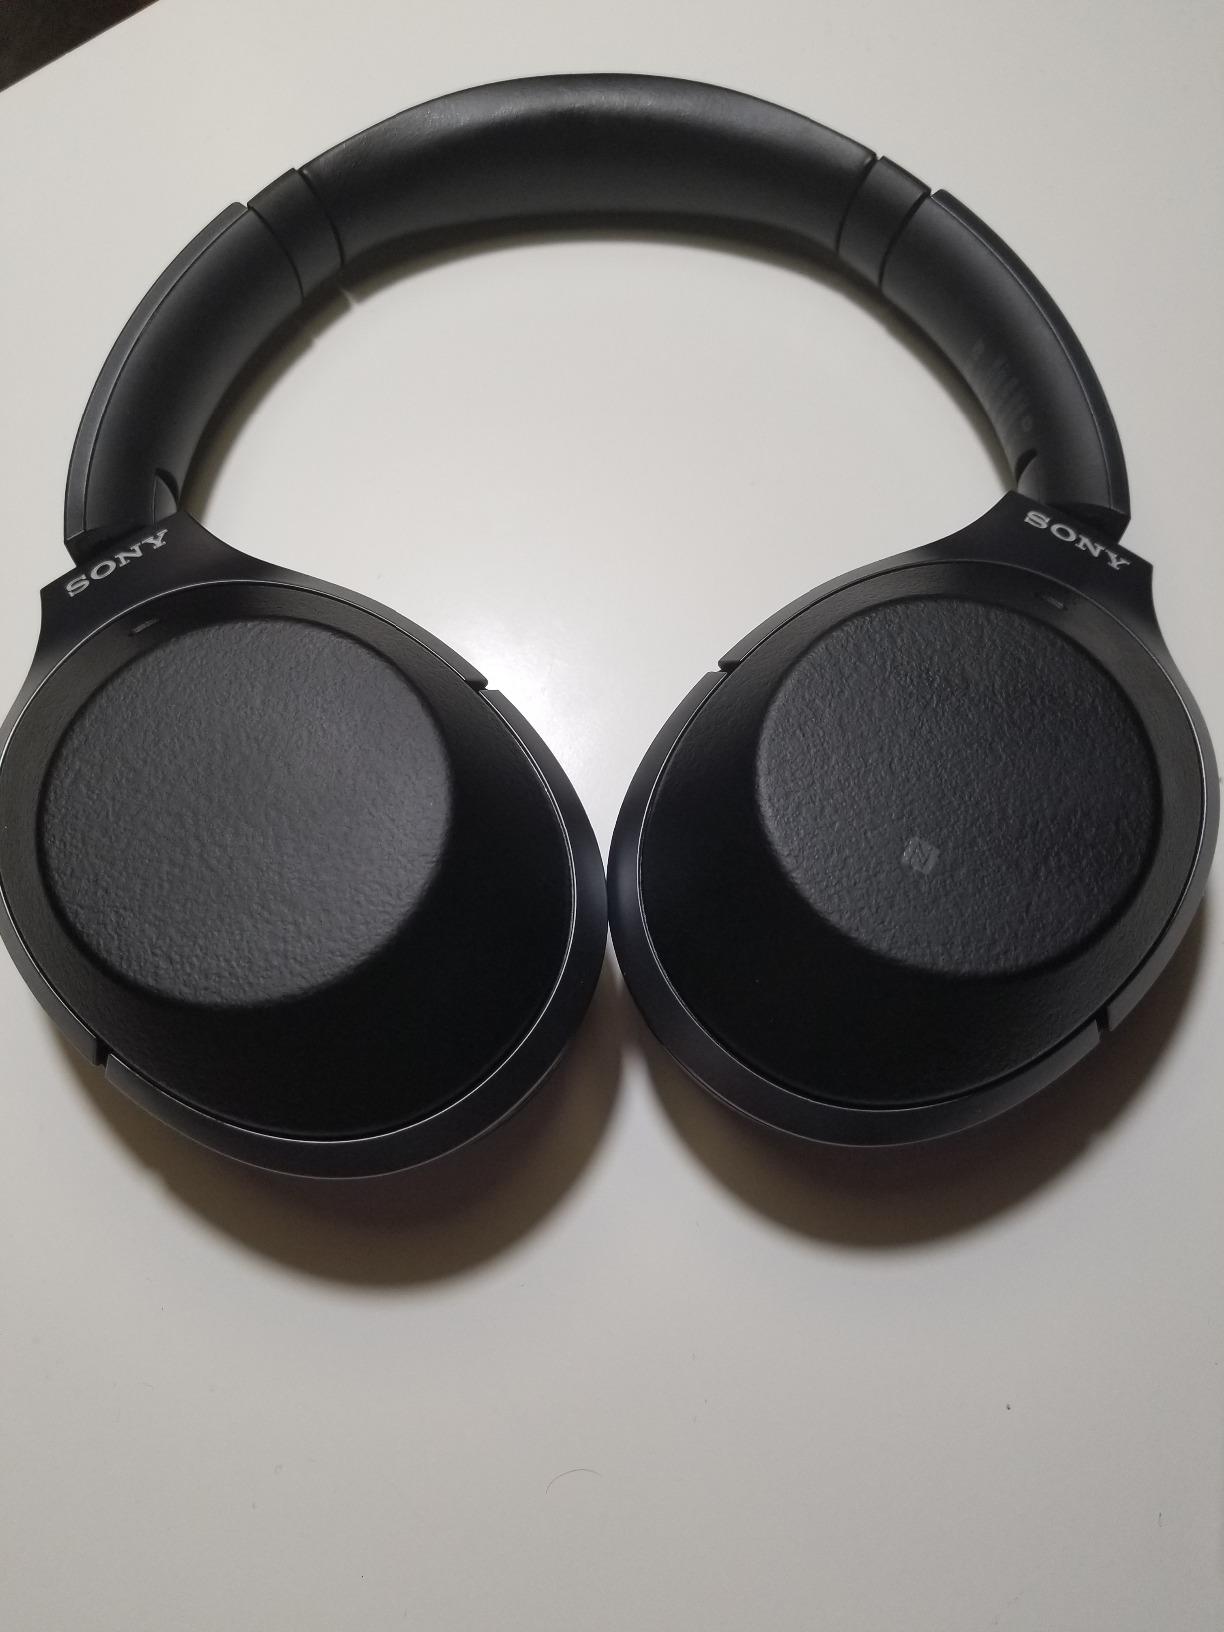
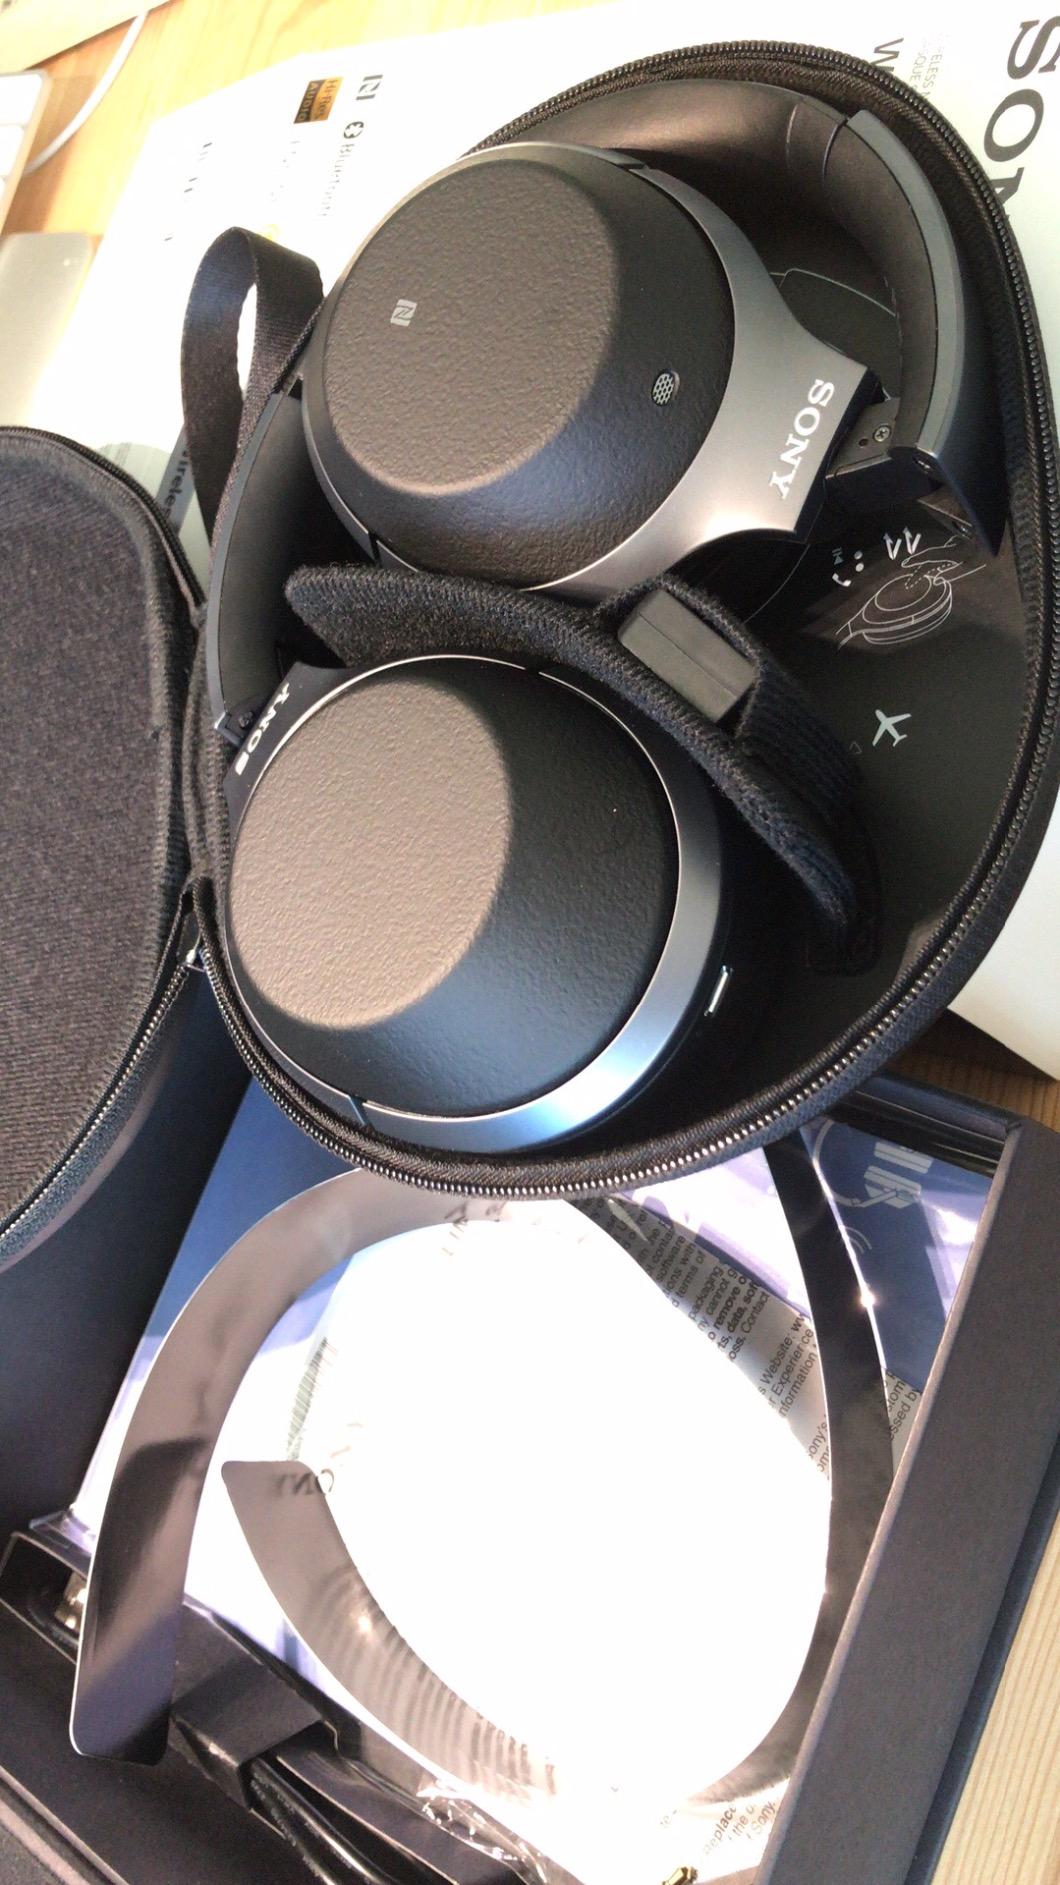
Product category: headphones
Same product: yes